Tyros, Greece

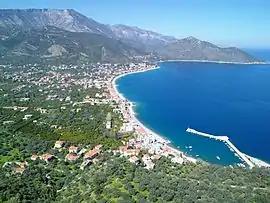

Tyros (Tsakonian: Τερέ) is a tourist and old naval town in Arcadia, Peloponnese, Greece. It is located 19 km north of Leonidio, 26 km southeast of Astros and 71 km southeast of Tripoli, lying in the heart of Kynouria, between the Parnon mountains and the Myrtoan Sea. It is considered a traditional settlement.